1951 FA Charity Shield

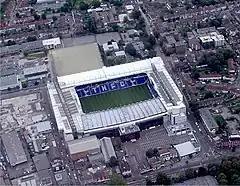
White Hart Lane in London hosted the match.

The 1951 FA Charity Shield was the 29th FA Charity Shield, an annual football match played between the winners of the previous season's Football League and FA Cup competitions. The match took place on 24 September 1951 and was played between 1950–51 Football League champions Tottenham Hotspur and FA Cup winners Newcastle United. It ended in a 2–1 victory for Tottenham Hotspur.